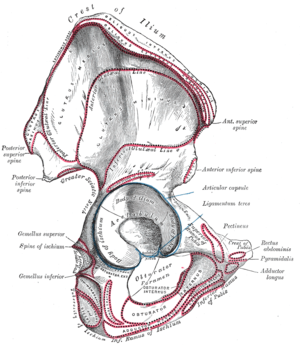
Le muscle grand glutéal est un muscle du membre pelvien ou inférieur ou communément jambe, et qui appartient plus précisément aux muscles dorsaux et latéraux de la ceinture pelvienne, qui rattache le membre au tronc, dans la région glutéale ou fesse.
Le muscle petit glutéal est un muscle du membre pelvien ou inférieur qui appartient plus précisément aux muscles dorsaux et latéraux de la ceinture pelvienne, qui rattache le membre au tronc, dans la région glutéale ou fesse.
Le muscle biceps fémoral est un muscle appartenant à un groupe postérieur des muscles de la cuisse : les muscles ischio-jambiers.